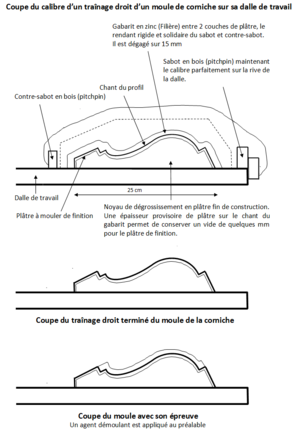
Calibre d'un traînage droit.
Le staff est un matériau de construction préfabriqué à base de plâtre armé de fibres.